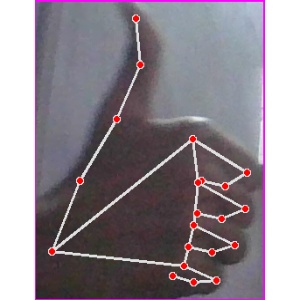
अक्षर: थ